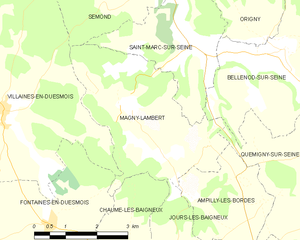
Magny-Lambert est une commune française située dans le département de la Côte-d'Or en région Bourgogne-Franche-Comté.